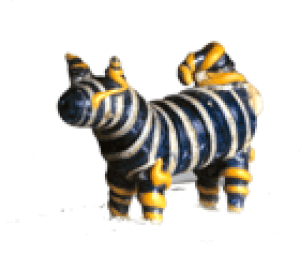
Le chien en verre de Wallertheim est une figurine en verre polychrome découverte sur le site archéologique de Wallertheim en Allemagne, dans une tombe celtique datant de la période protohistorique de La Tène.